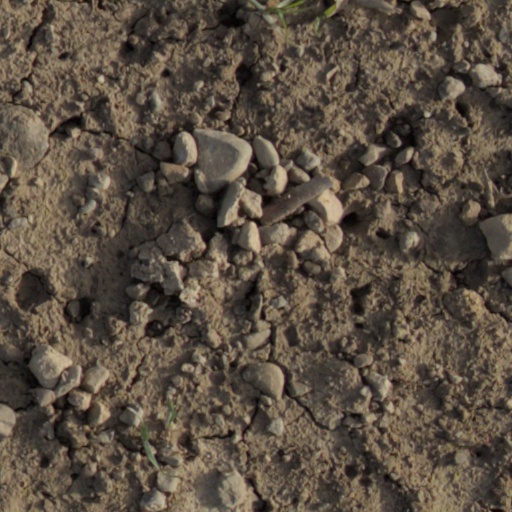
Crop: wheat